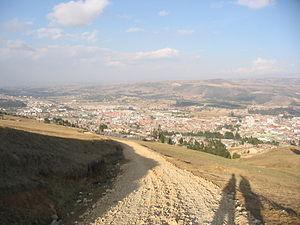
Tunja est la ville la plus peuplée du centre de la Colombie. C'est le chef-lieu du département de Boyacá. Elle se situe sur l'Altiplano cundiboyacense de la Cordillère Orientale des Andes. C'est la ville la plus haute du pays. Ses habitants s'appellent les Tunjanos. La ville est divisée en huit arrondissements.